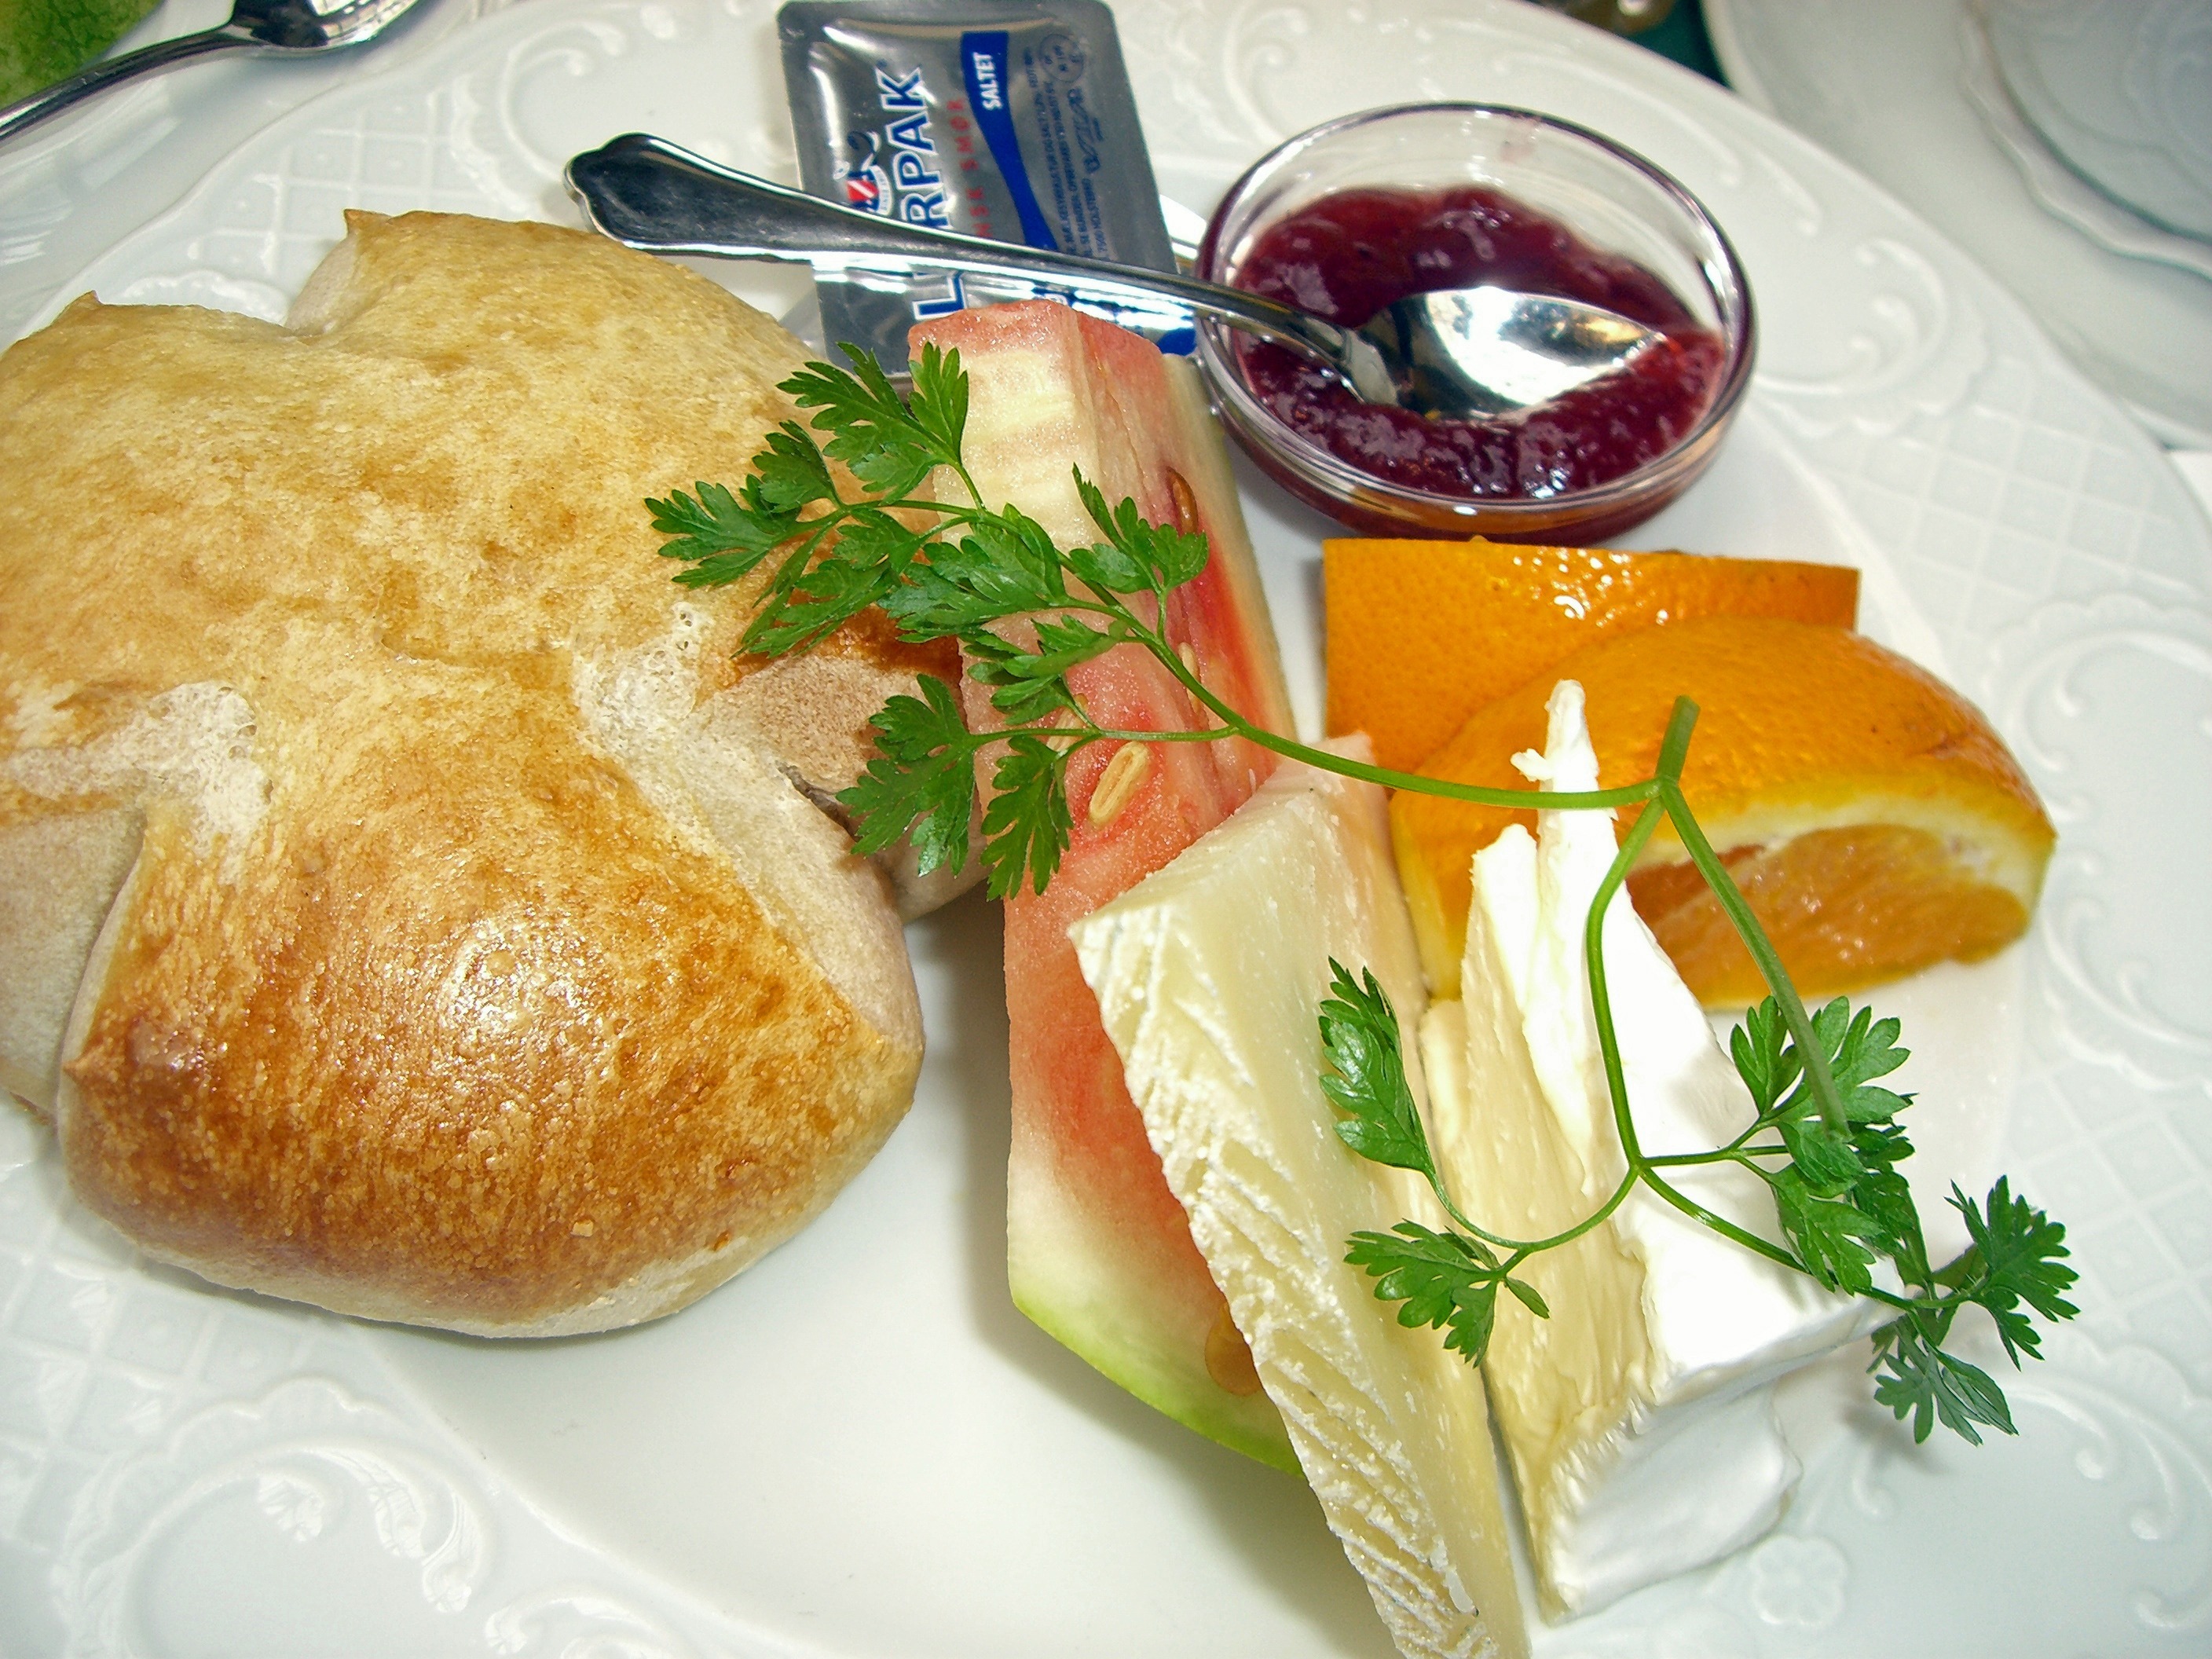
dish, meal, food, fish, breakfast, lunch, cuisine, bread, jam, roll